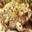
Label: frog